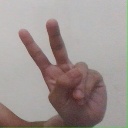
अक्षर: ऐ